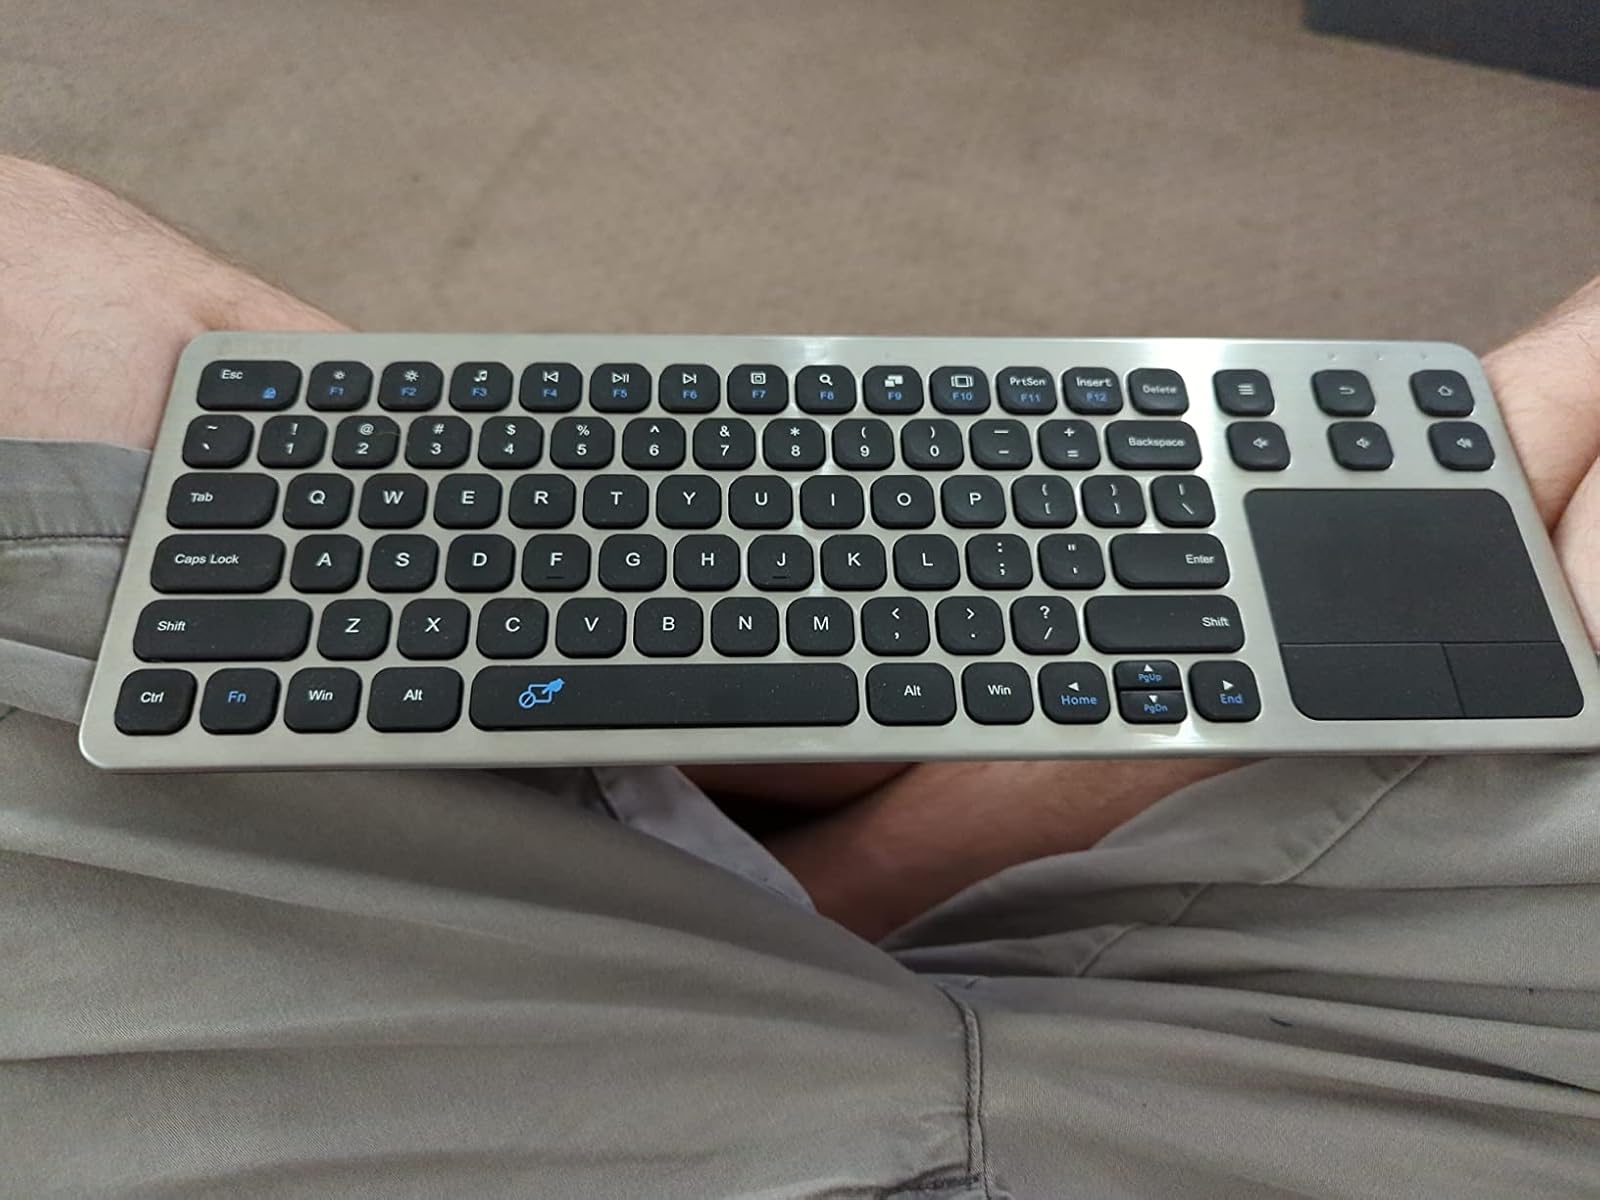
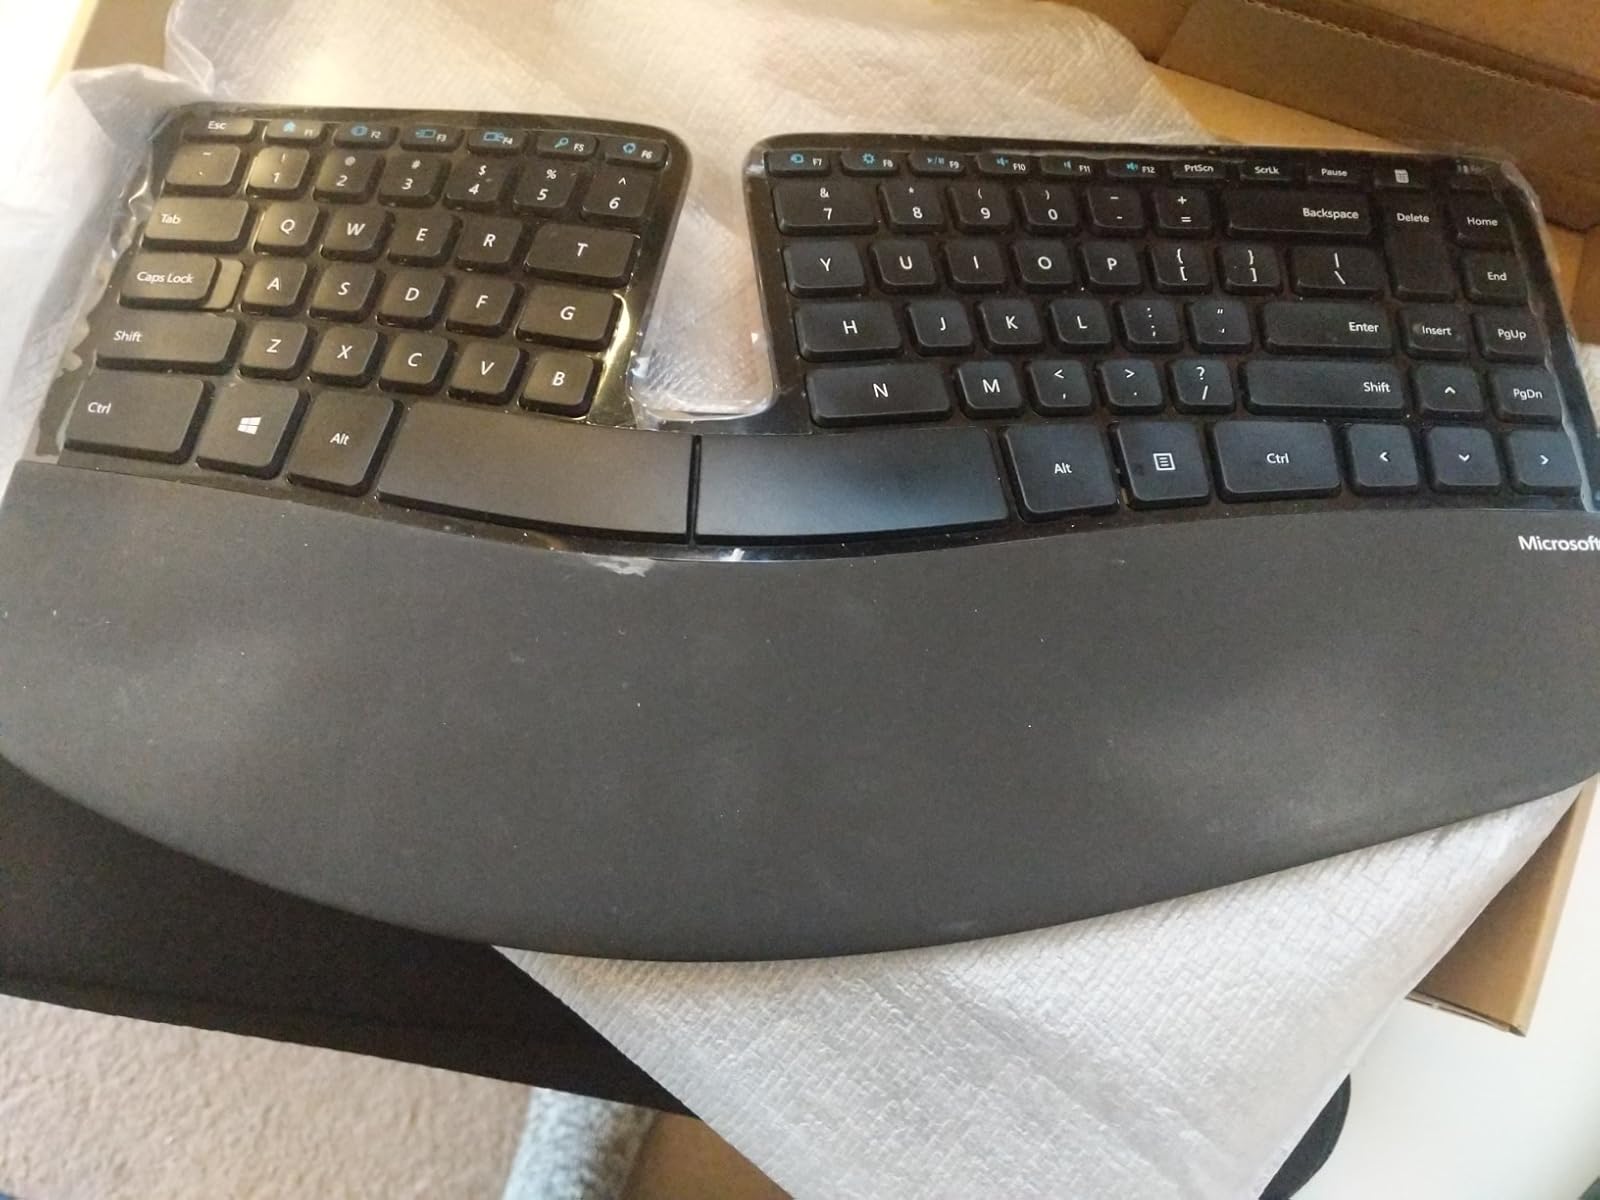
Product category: keyboard
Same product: no